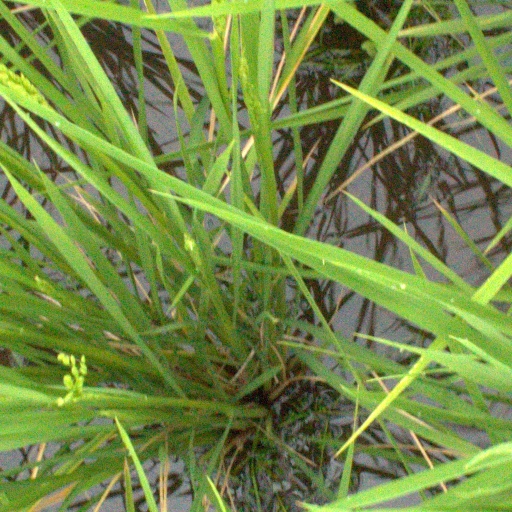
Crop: rice